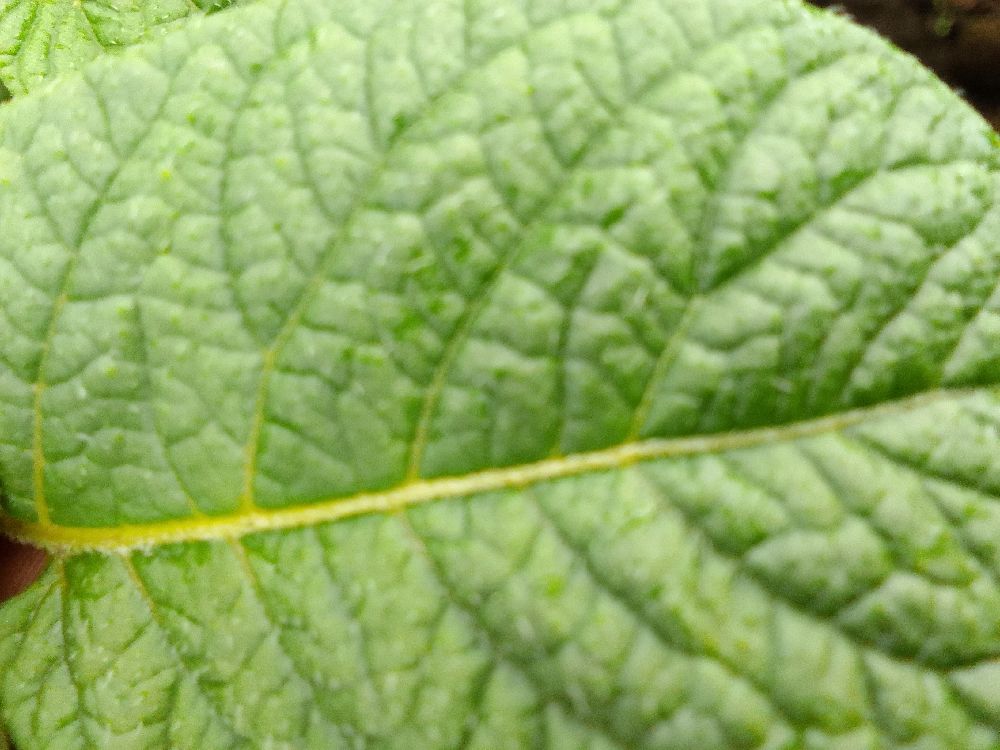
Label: Healthy